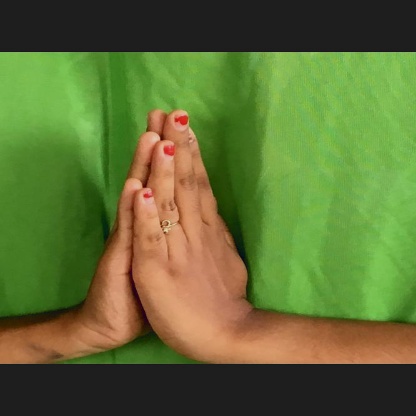
Mudra: Anjali